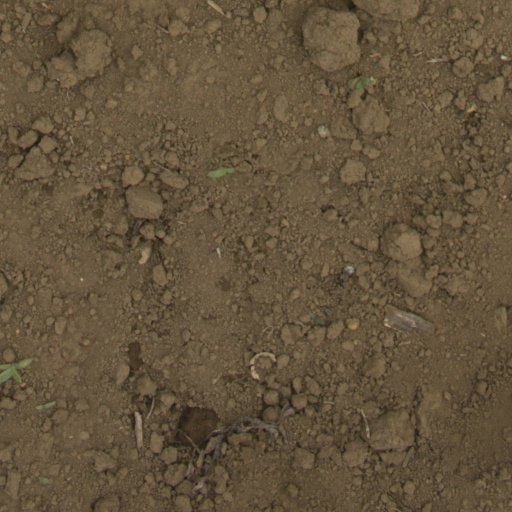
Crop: Jerusalem artichoke